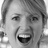
Emotion: surprise